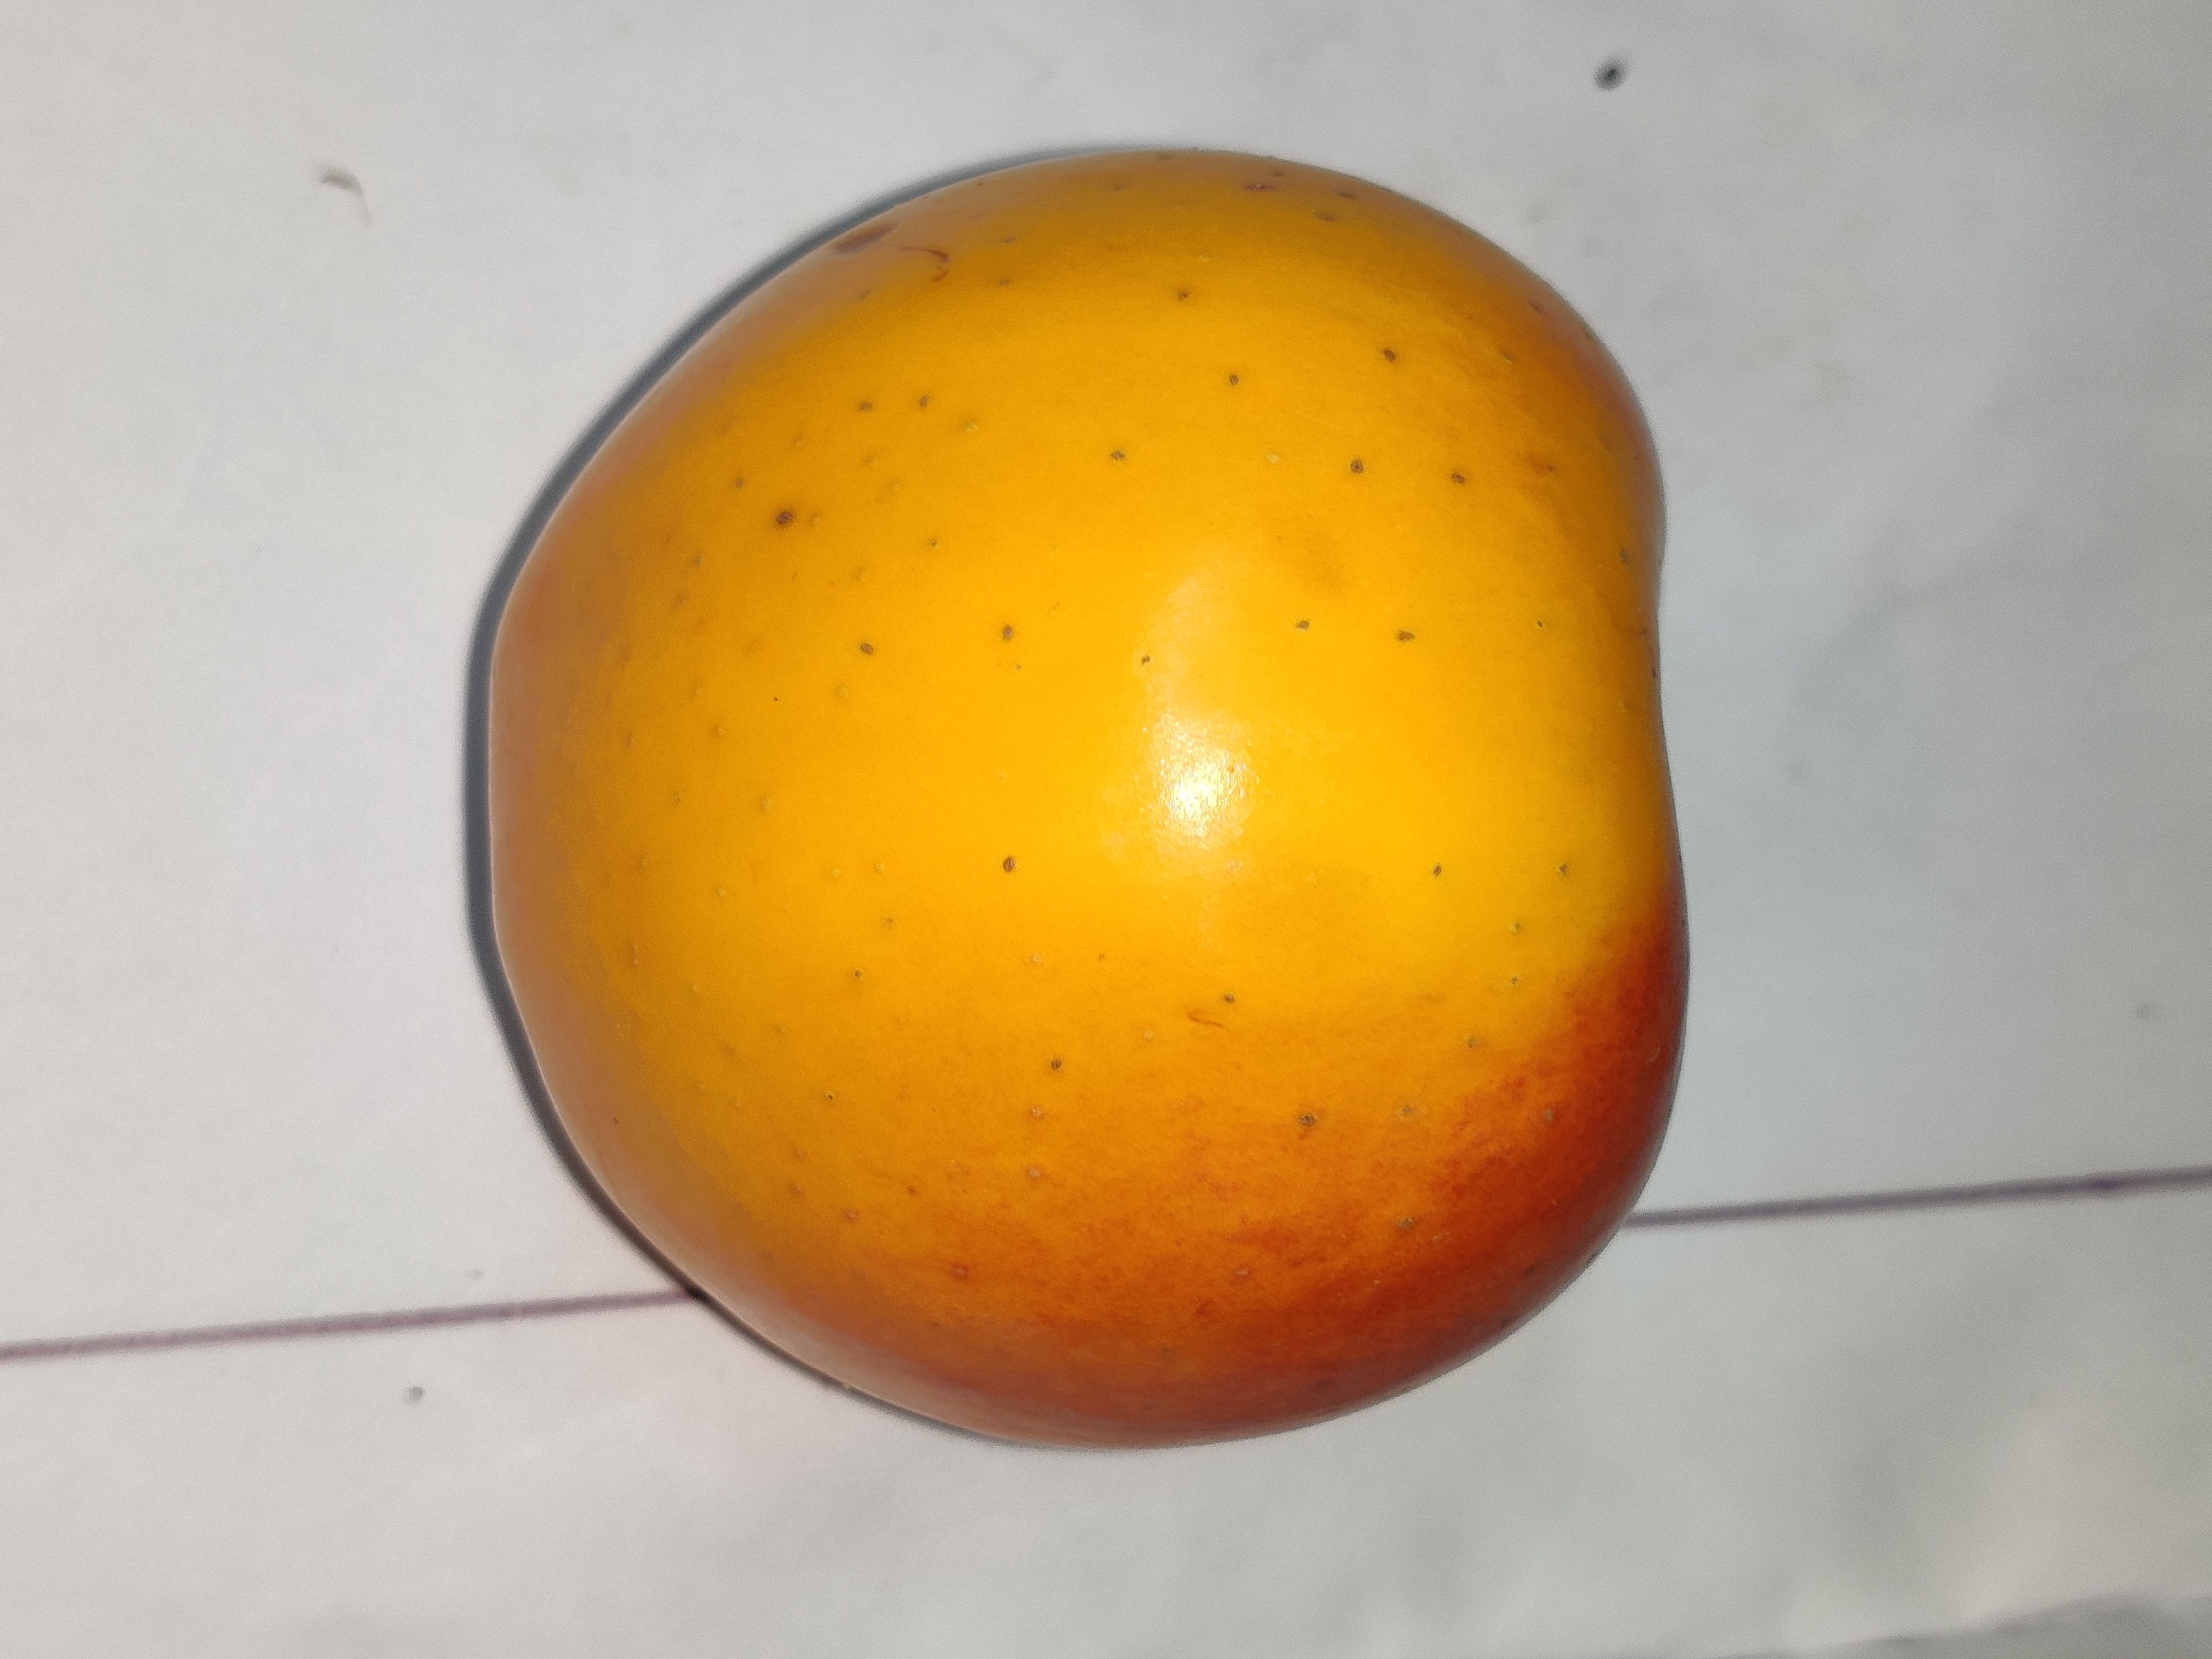
Fruit: apple
Grade: 1st-grade